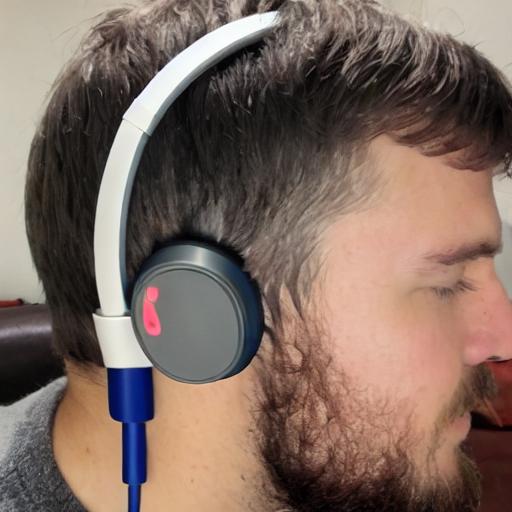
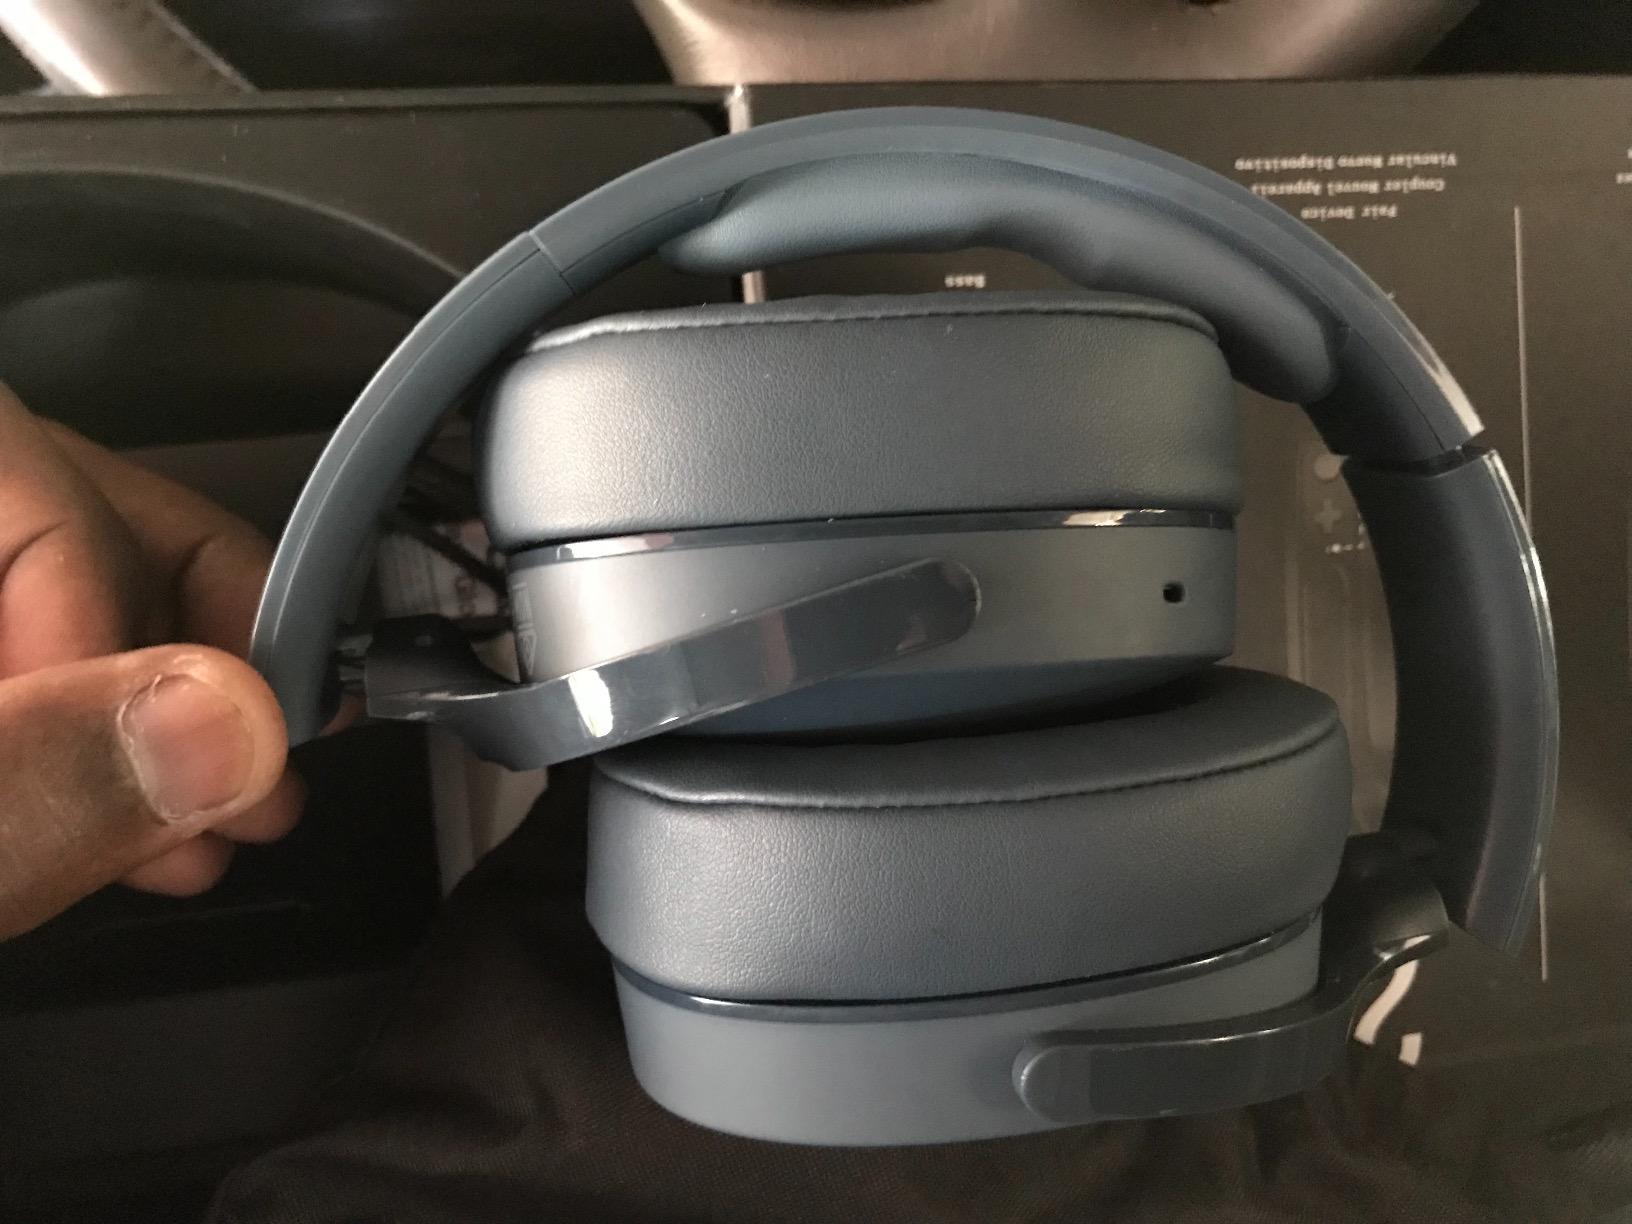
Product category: headphones
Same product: no